Channel Tunnel

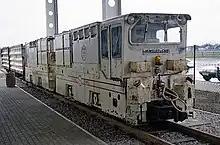
2 Hunslet 900 mm gauge battery locomotives for Trans Manche Link construction trains

On the French side, owing to the greater permeability to water, earth pressure balance TBMs with open and closed modes were used. The TBMs were used in the closed mode for the first , but then operated as open, boring through the chalk marl stratum. This minimised the impact to the ground, allowed high water pressures to be withstood and also alleviated the need to grout ahead of the tunnel. The French effort required five TBMs: two main marine machines, one mainland machine (the short land drives of allowed one TBM to complete the first drive then reverse direction and complete the other), and two service tunnel machines.